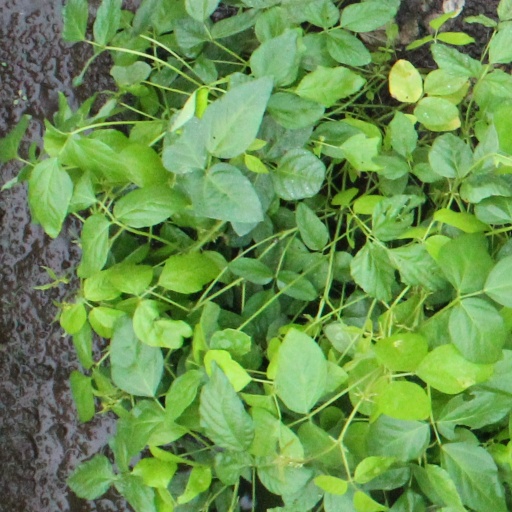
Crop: soybean